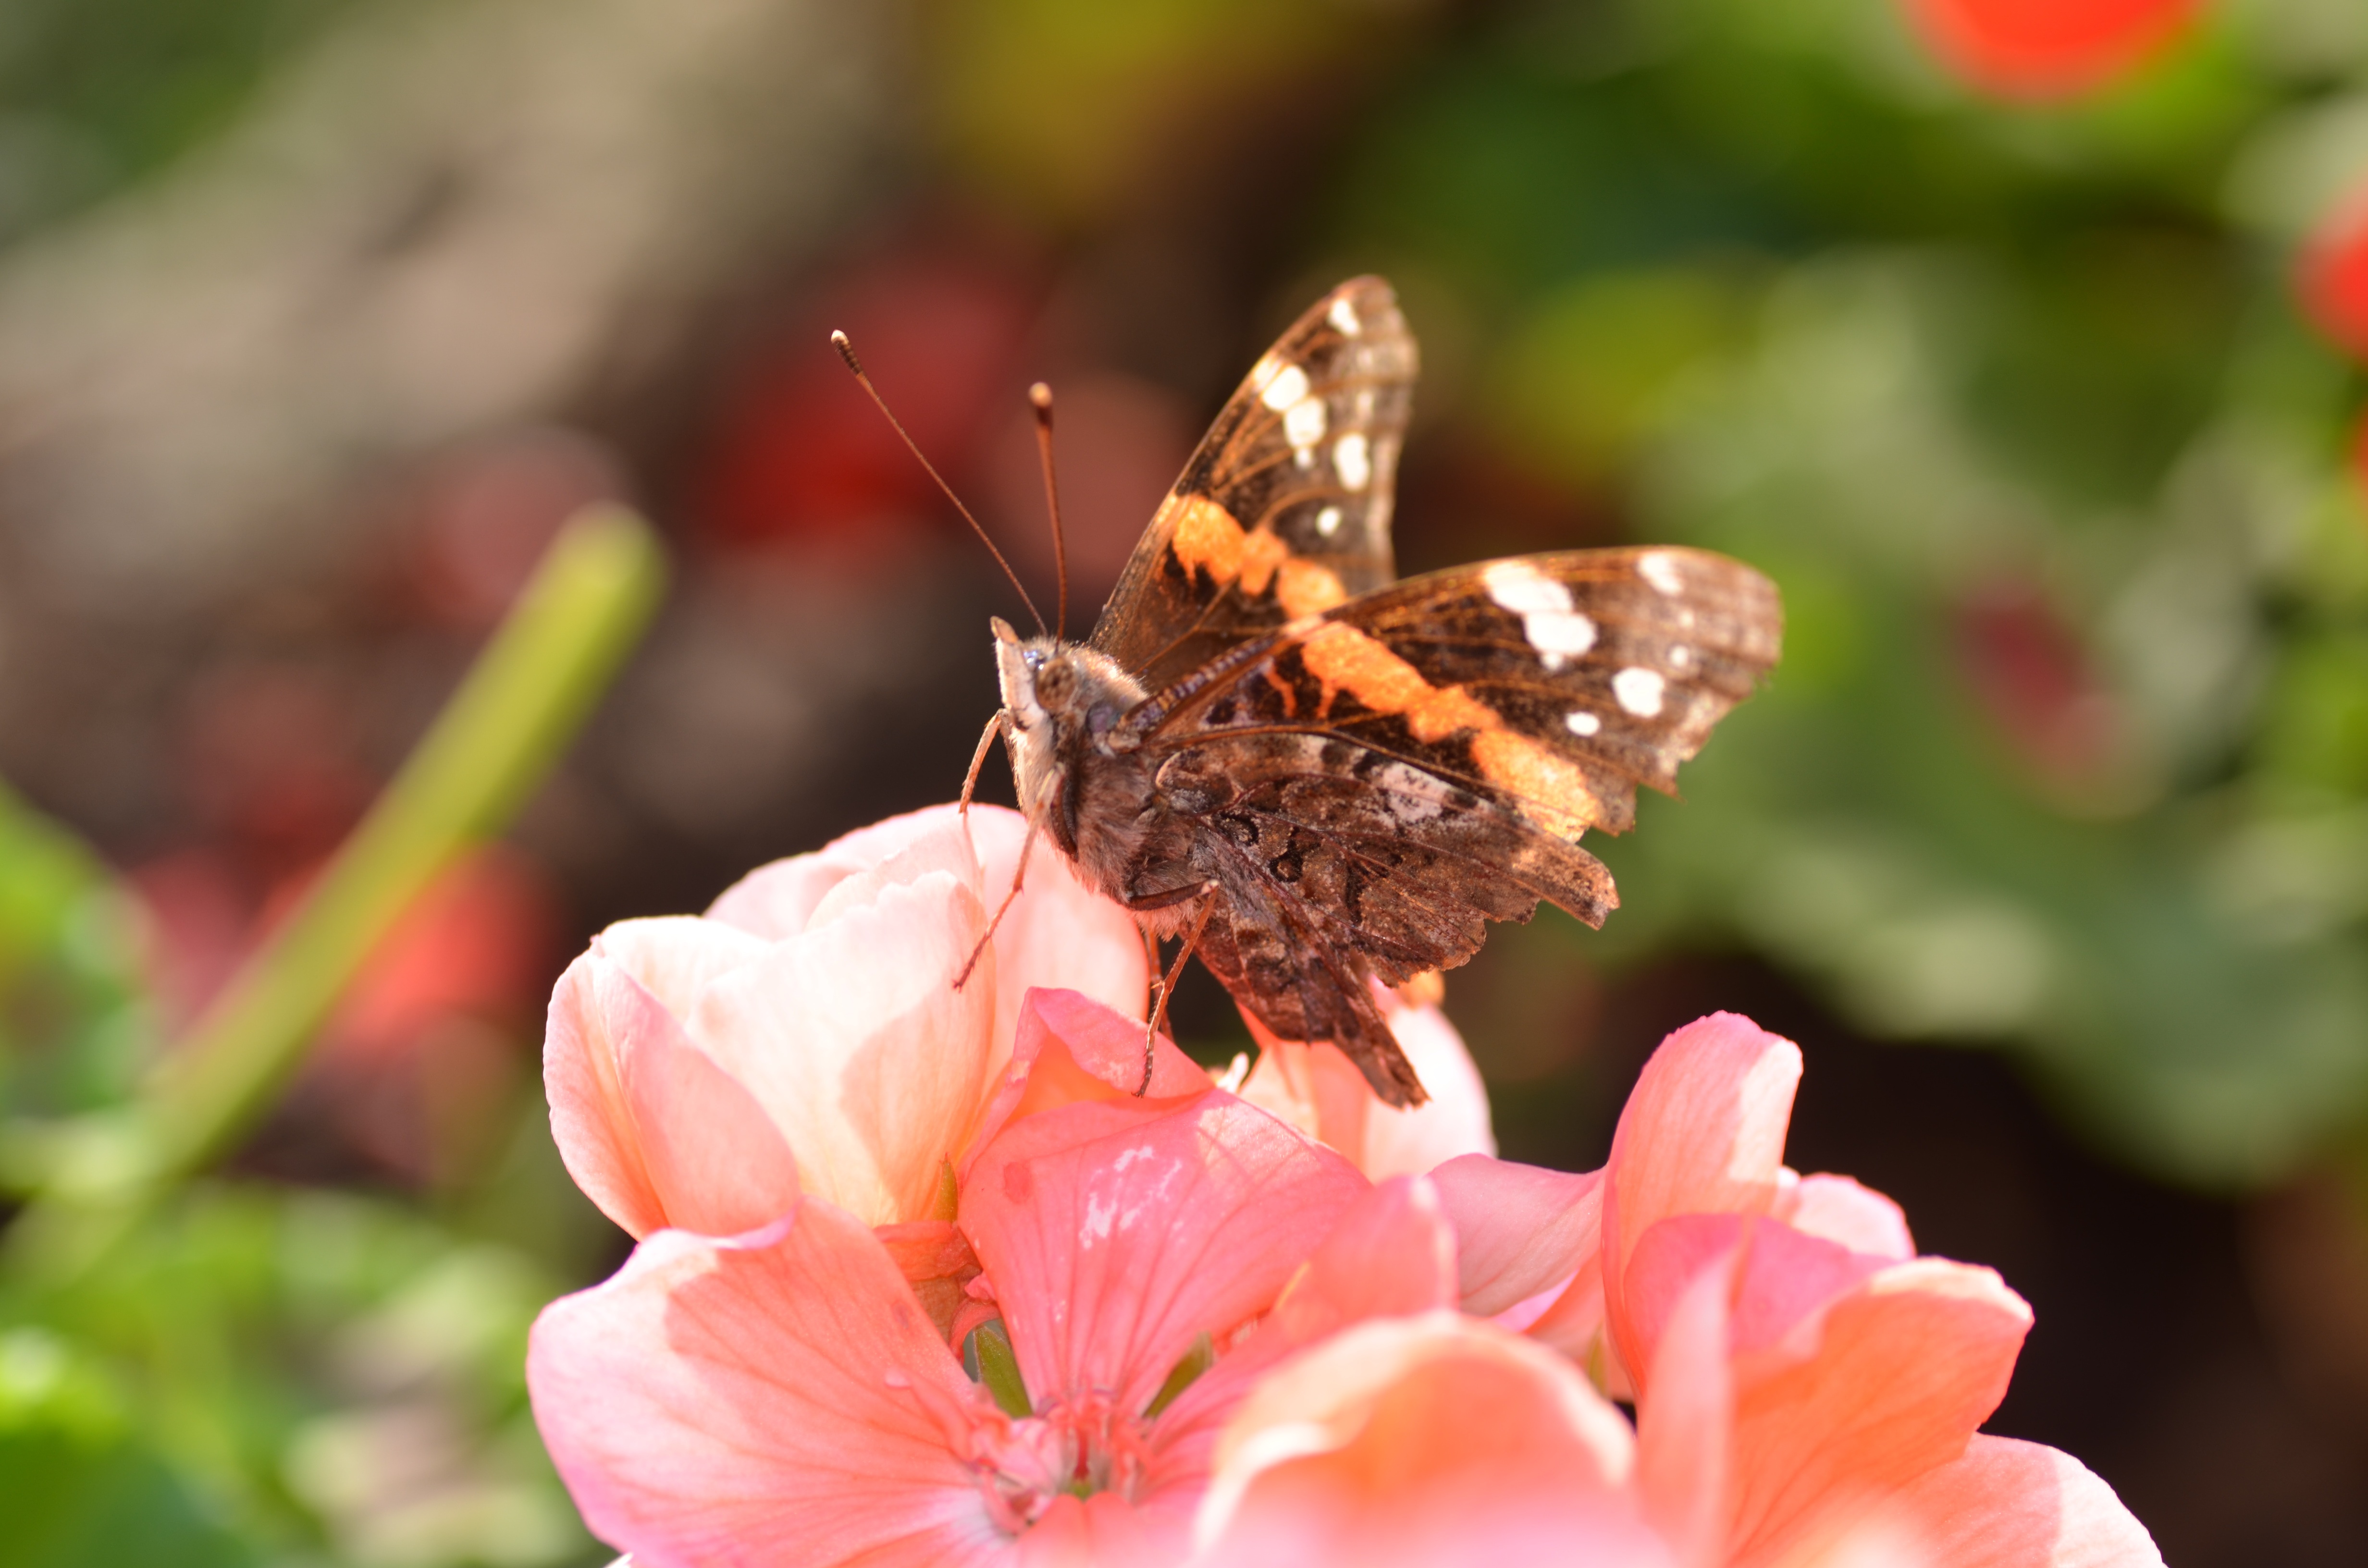
nature, photography, leaf, flower, petal, summer, insect, macro, butterfly, flora, fauna, invertebrate, close up, flowering, nectar, pelargonium, macro photography, arthropod, pollinator, moths and butterflies